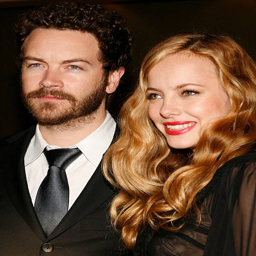
actors attend a special screening .